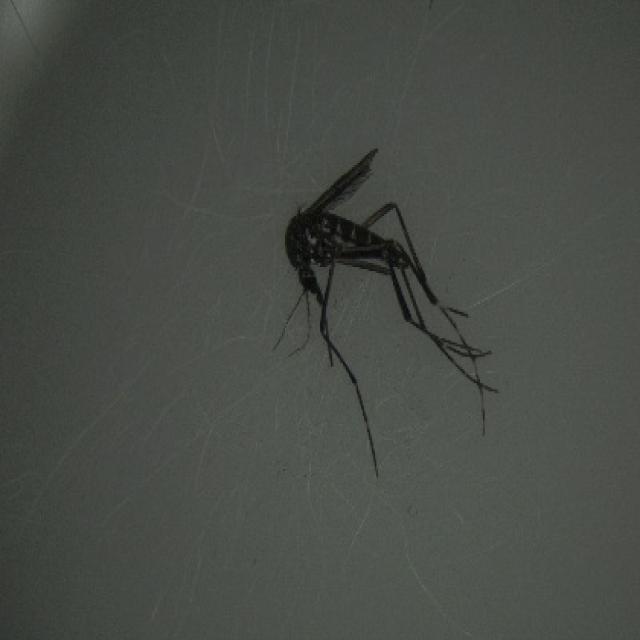
Species: aedes_albopictus